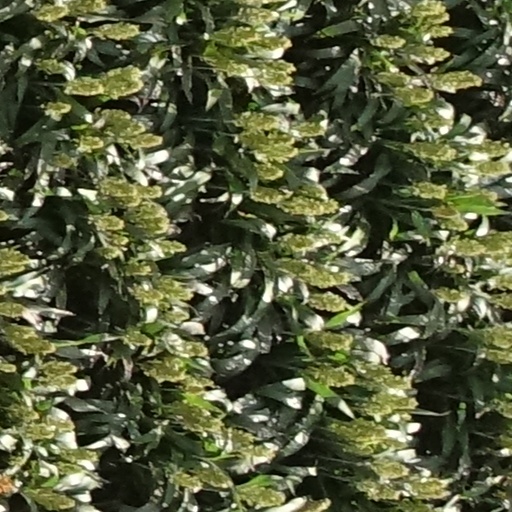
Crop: sorghum